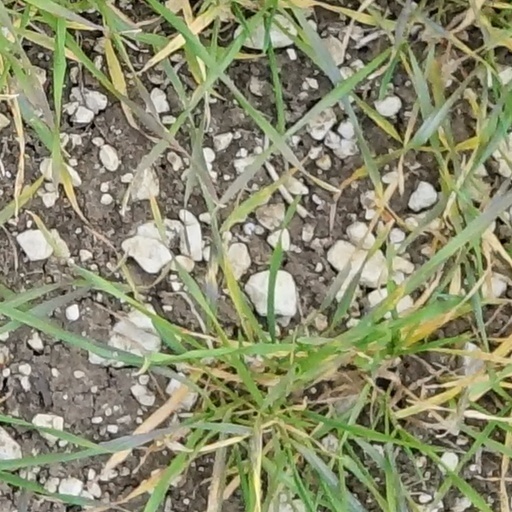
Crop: wheat